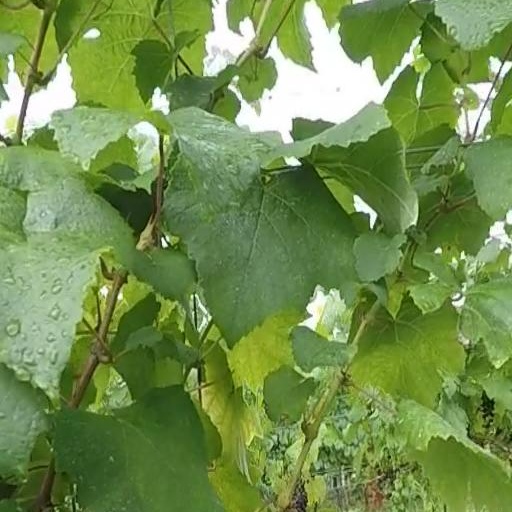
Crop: grape